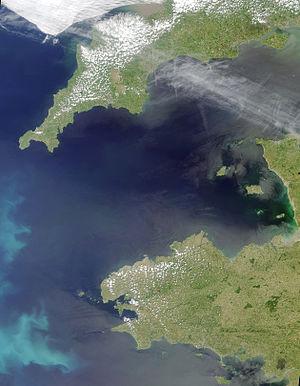
Le Léon ou pays du Léon, bro Leon en breton, est une ancienne principauté de Basse-Bretagne, patrie des Léonards, Leoniz en breton. Il forme la pointe nord-ouest du Finistère, dont Brest, avec plus de trois-cent-mille habitants, est aujourd'hui l'agglomération principale. Il doit à sa géographie d'avoir conservé un particularisme linguistique et culturel.
Cet article décrit la géographie de la Bretagne des points de vue physique, humain et régional. La Bretagne est une péninsule qui se trouve à l’ouest de la France. Sa position et sa dimension jouent un rôle important dans son climat, son territoire et son organisation territoriale.